Golfballia ambusta

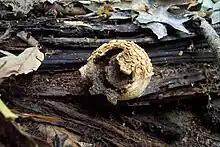
A mature "Scleroderma citrinum" sporocarp, resembling a burnt golf ball

In 1952, a burnt golf ball was submitted to mycologists from an anonymous source in Lancashire, northwest England, and deposited in the Fungarium at Kew Gardens, London. The submitter claimed it to be a specimen of a "rare fungal species" belonging to the genus "Queletia", but mycologists thought its appearance more closely resembled "Scleroderma citrinum", which has an irregular, nearly spherical sporocarp with thick leathery skin and colours that vary from white to tan or brown. The surface of a golf ball is dimpled and, when burned, its outer shell cracks to expose the rubber core, which is similar to the dark gleba of a mature "S. citrinum" sporocarp. Kew mycologists unsuccessfully attempted to collect spores from the specimen before realizing the nature of the hoax.